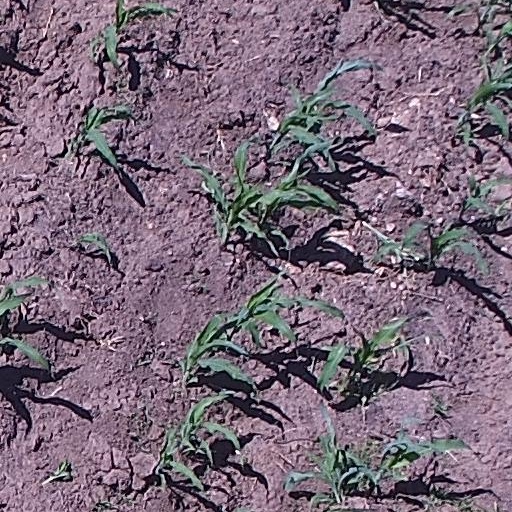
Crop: maize; corn